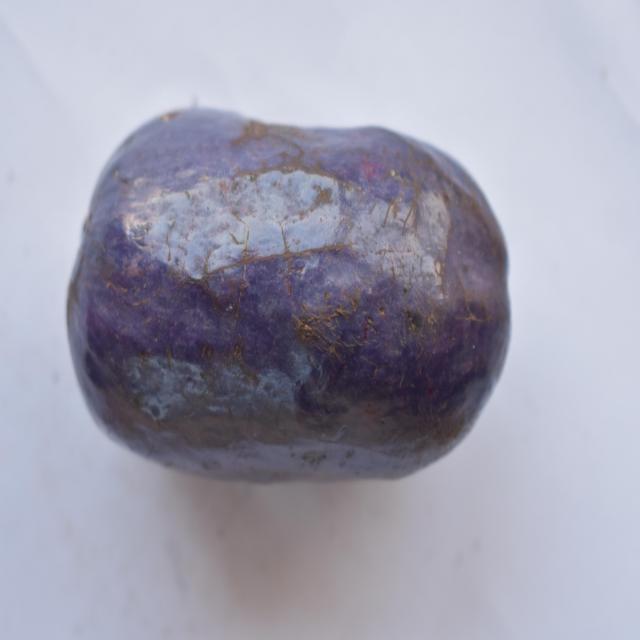
Plum grade: unaffected